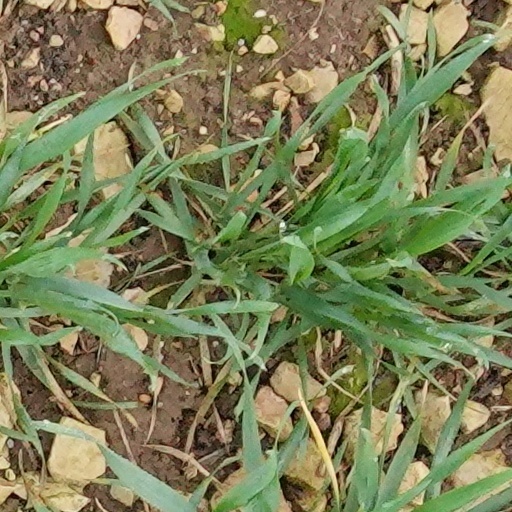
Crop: wheat